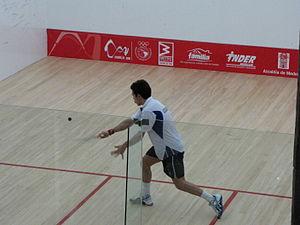
Miguel Ángel Rodríguez, né le 20 décembre 1985 à Bogota, est un joueur colombien de squash. Il atteint en juin 2015 la quatrième place mondiale sur le circuit international, son meilleur classement. Il est vainqueur du British Open en 2018.